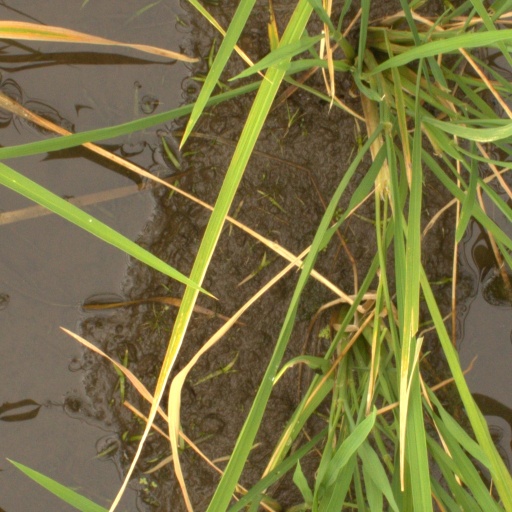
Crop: rice